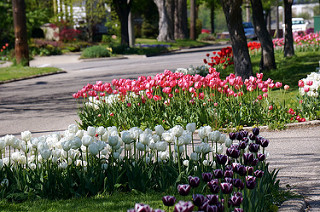
Flower: tulip